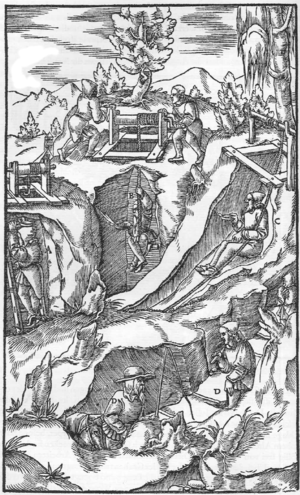
Georgius Agricola : De Re Metallica, 1556 ;